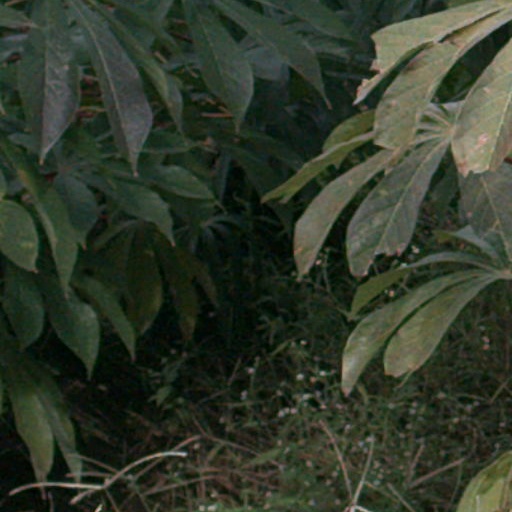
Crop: cassava